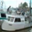
Label: ship